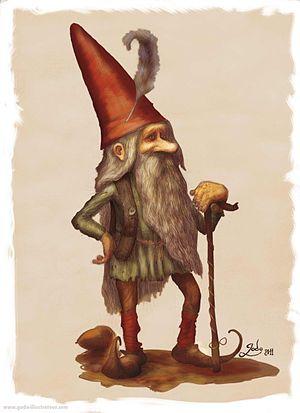
Portrait de lutin réalisé par le dessinateur français professionnel Godo. Technique mixte crayon et tablette graphique, temps de réalisation 4 heures
Petit peuple est un terme qui désigne les petits êtres humanoïdes issus des mythologies et du folklore, principalement celtique et nordique : les fées, mais aussi les lutins, trolls, gnomes, elfes et êtres assimilés.
Le nain est une créature humanoïde, légendaire et imaginaire, souterraine et de petite taille, dont la figure actuelle est principalement issue de la mythologie nordique et des croyances germaniques médiévales. Comme le lutin, le gobelin et le gnome, avec lesquels il est souvent confondu, il fait partie du « petit peuple ». Il partage peut-être l'origine des géants mythologiques.
Albert Moxhet, né le 2 novembre 1940, est un écrivain belge, auteur ou coauteur d'une quarantaine d'ouvrages, romaniste, critique d'art dans la presse écrite, la presse audio et sur Internet.
L'illustration de fantasy et de féerie en France est désormais très populaire, mais restée longtemps ignorée, contrairement aux États-Unis. Les illustrateurs les plus connus sont Olivier Ledroit et Didier Graffet. Depuis les années 2000, plusieurs illustrateurs français se sont spécialisés dans la féerie, mais aussi dans le domaine des mythes et des légendes, notamment grâce à l'ouverture de maisons d'édition, de collections et de galeries spécialisées, telles Au Bord des Continents et les Daniel Maghen, qui possèdent à la fois une galerie et une maison d'édition, proposant notamment des œuvres de Jean-Baptiste Monge.
Le lutin est une créature humanoïde nocturne de petite taille, issue au sens strict du folklore et des croyances populaires de certaines régions françaises comme le Berry, la Normandie et la Picardie. Les Ardennes et la Wallonie connaissent un génie domestique très proche sous le nom de nuton. En Bretagne, les korrigans sont assimilés à des lutins, tandis que dans les Alpes, le nom de servan est employé. Probablement inspiré des divinités du foyer et de « petits dieux » païens tels que les sylvains, les satyres et les Pénates, son nom dérive de l'influence linguistique du dieu romain Neptune ou du celte Nuada, tous deux liés à l'eau. L'influence des croyances envers les revenants peut expliquer une partie de ses caractéristiques. Dès le Moyen Âge, il apparaît dans les récits et les chroniques déjà doté de particularités qui restent connues à notre époque. Les paysans se transmettent des siècles durant les rites visant à s'attirer ses bonnes grâces, ou au contraire à le chasser.
Dark Cloud est un jeu vidéo d'action-RPG développé par Level-5 et édité par Sony Computer Entertainment sur PlayStation 2. Il est sorti au Japon le 14 décembre 2000, puis le 29 mai 2001 en Amérique du Nord et le 21 septembre de la même année en Europe. Il est ensuite réédité en 2002 aux États-Unis dans la gamme Greatest Hits, et au Japon dans les gammes The Best et PS2 Classics en 2002 et en 2012, et enfin en téléchargement sur le PlayStation Store, pour la PlayStation 4, depuis décembre 2015.